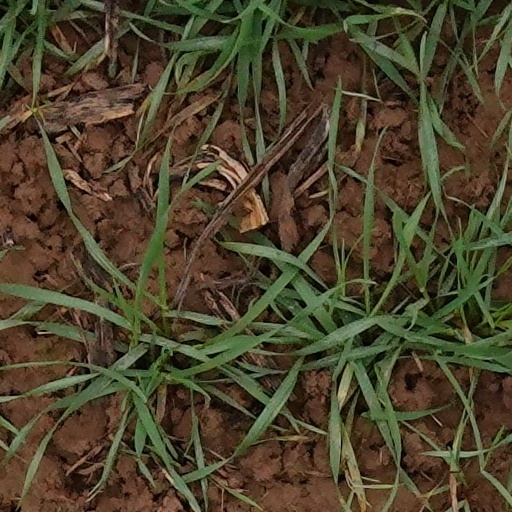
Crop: wheat